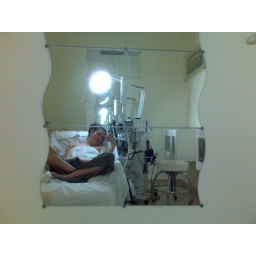
Really cozy lazy boy chairs in this place! Sent via BlackBerry by AT&amp;amp;T